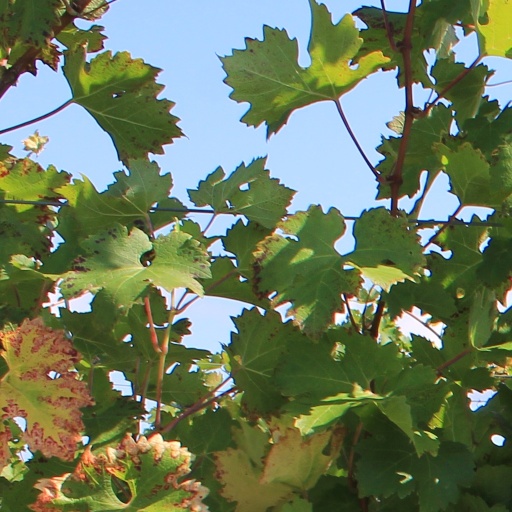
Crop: grape